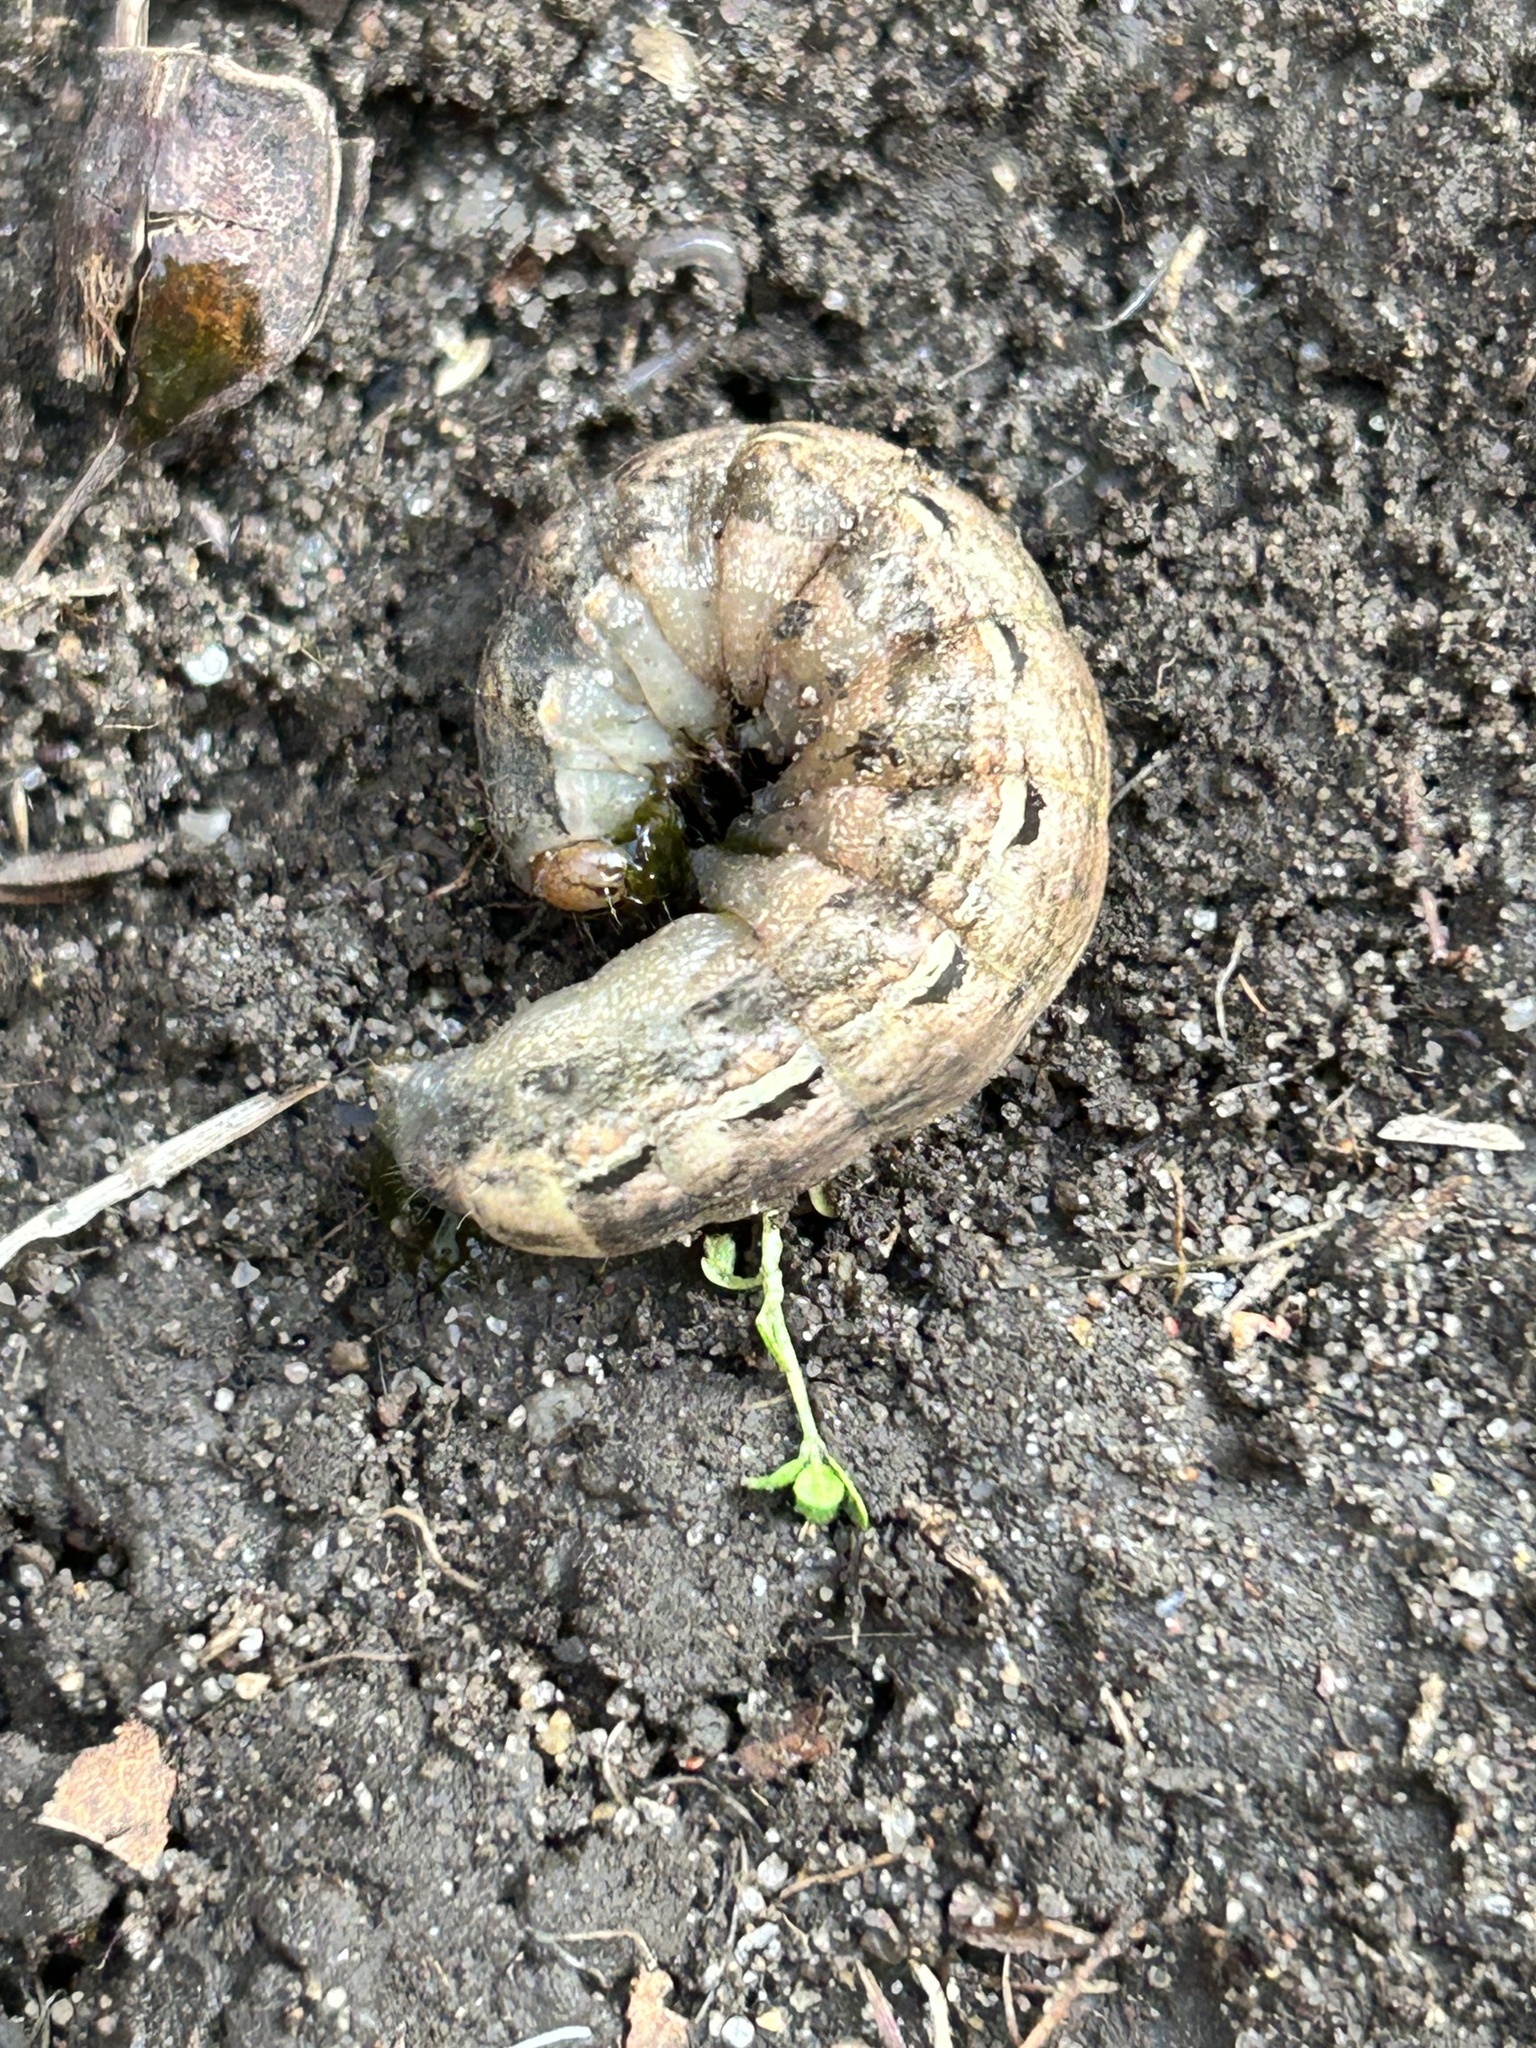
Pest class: cutworms